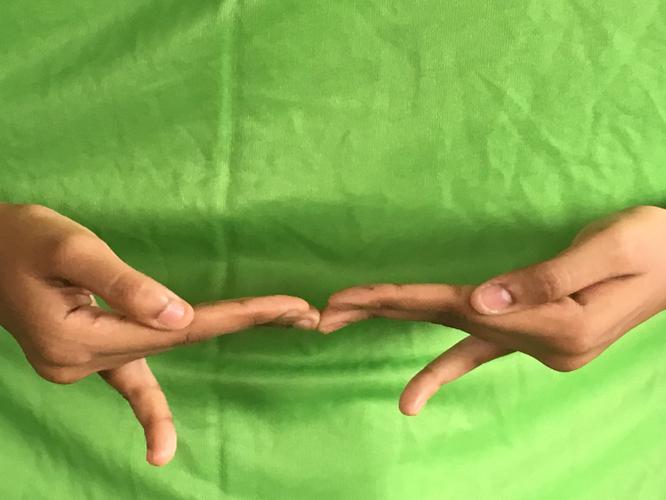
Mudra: Khatva
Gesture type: double_hand